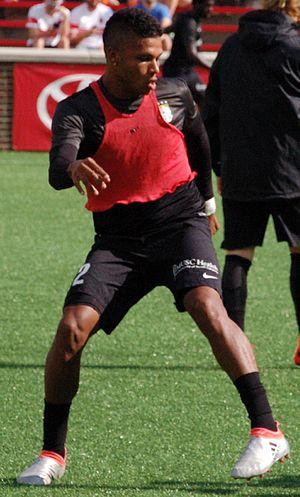
Maikel Chang est un footballeur international cubain né le 18 avril 1991 à La Havane. Il évolue au poste de milieu de terrain avec les Real Monarchs en USL Championship.